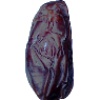
Label: Dates 1